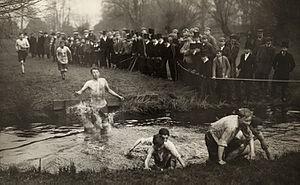
Le cross-country ou cross est une des épreuves de l'athlétisme qui consiste en une course nature. Il s'agit d'une épreuve hivernale dont les distances sont plus ou moins longues, de quatre à douze kilomètres selon les catégories d'âge et le niveau de la compétition. Toutefois, comme pour les épreuves sur piste, les distances sont plutôt exprimées en mètres.